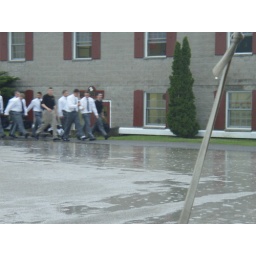
Leaving the academy for the night after Annual Inspection - my son is in the middle with the black shirt